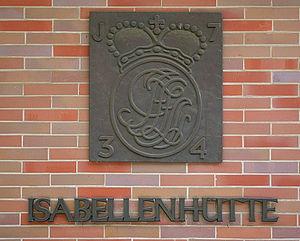
Isabellenhütte Heusler GmbH & Co. KG est une entreprise allemande dont le siège se trouve à Dillenburg et dont l'origine se trouve dans un fonderie de cuivre créée en 1482. L'entreprise compte aujourd'hui parmi les leaders mondiaux des fabricants de résistances de puissance et de précision à faible valeur ohmique, de capteurs pour les industries automobile, électrique et électronique, ainsi que d'alliages résistifs et thermodynamiques.